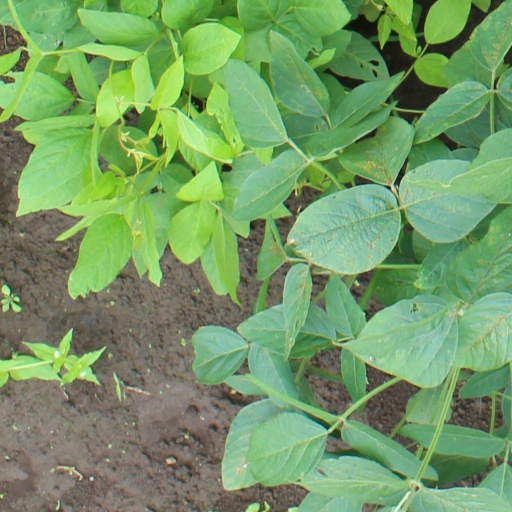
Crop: soybean